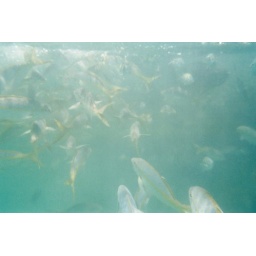
The people on the bridge threw fish food and they would swarm around us